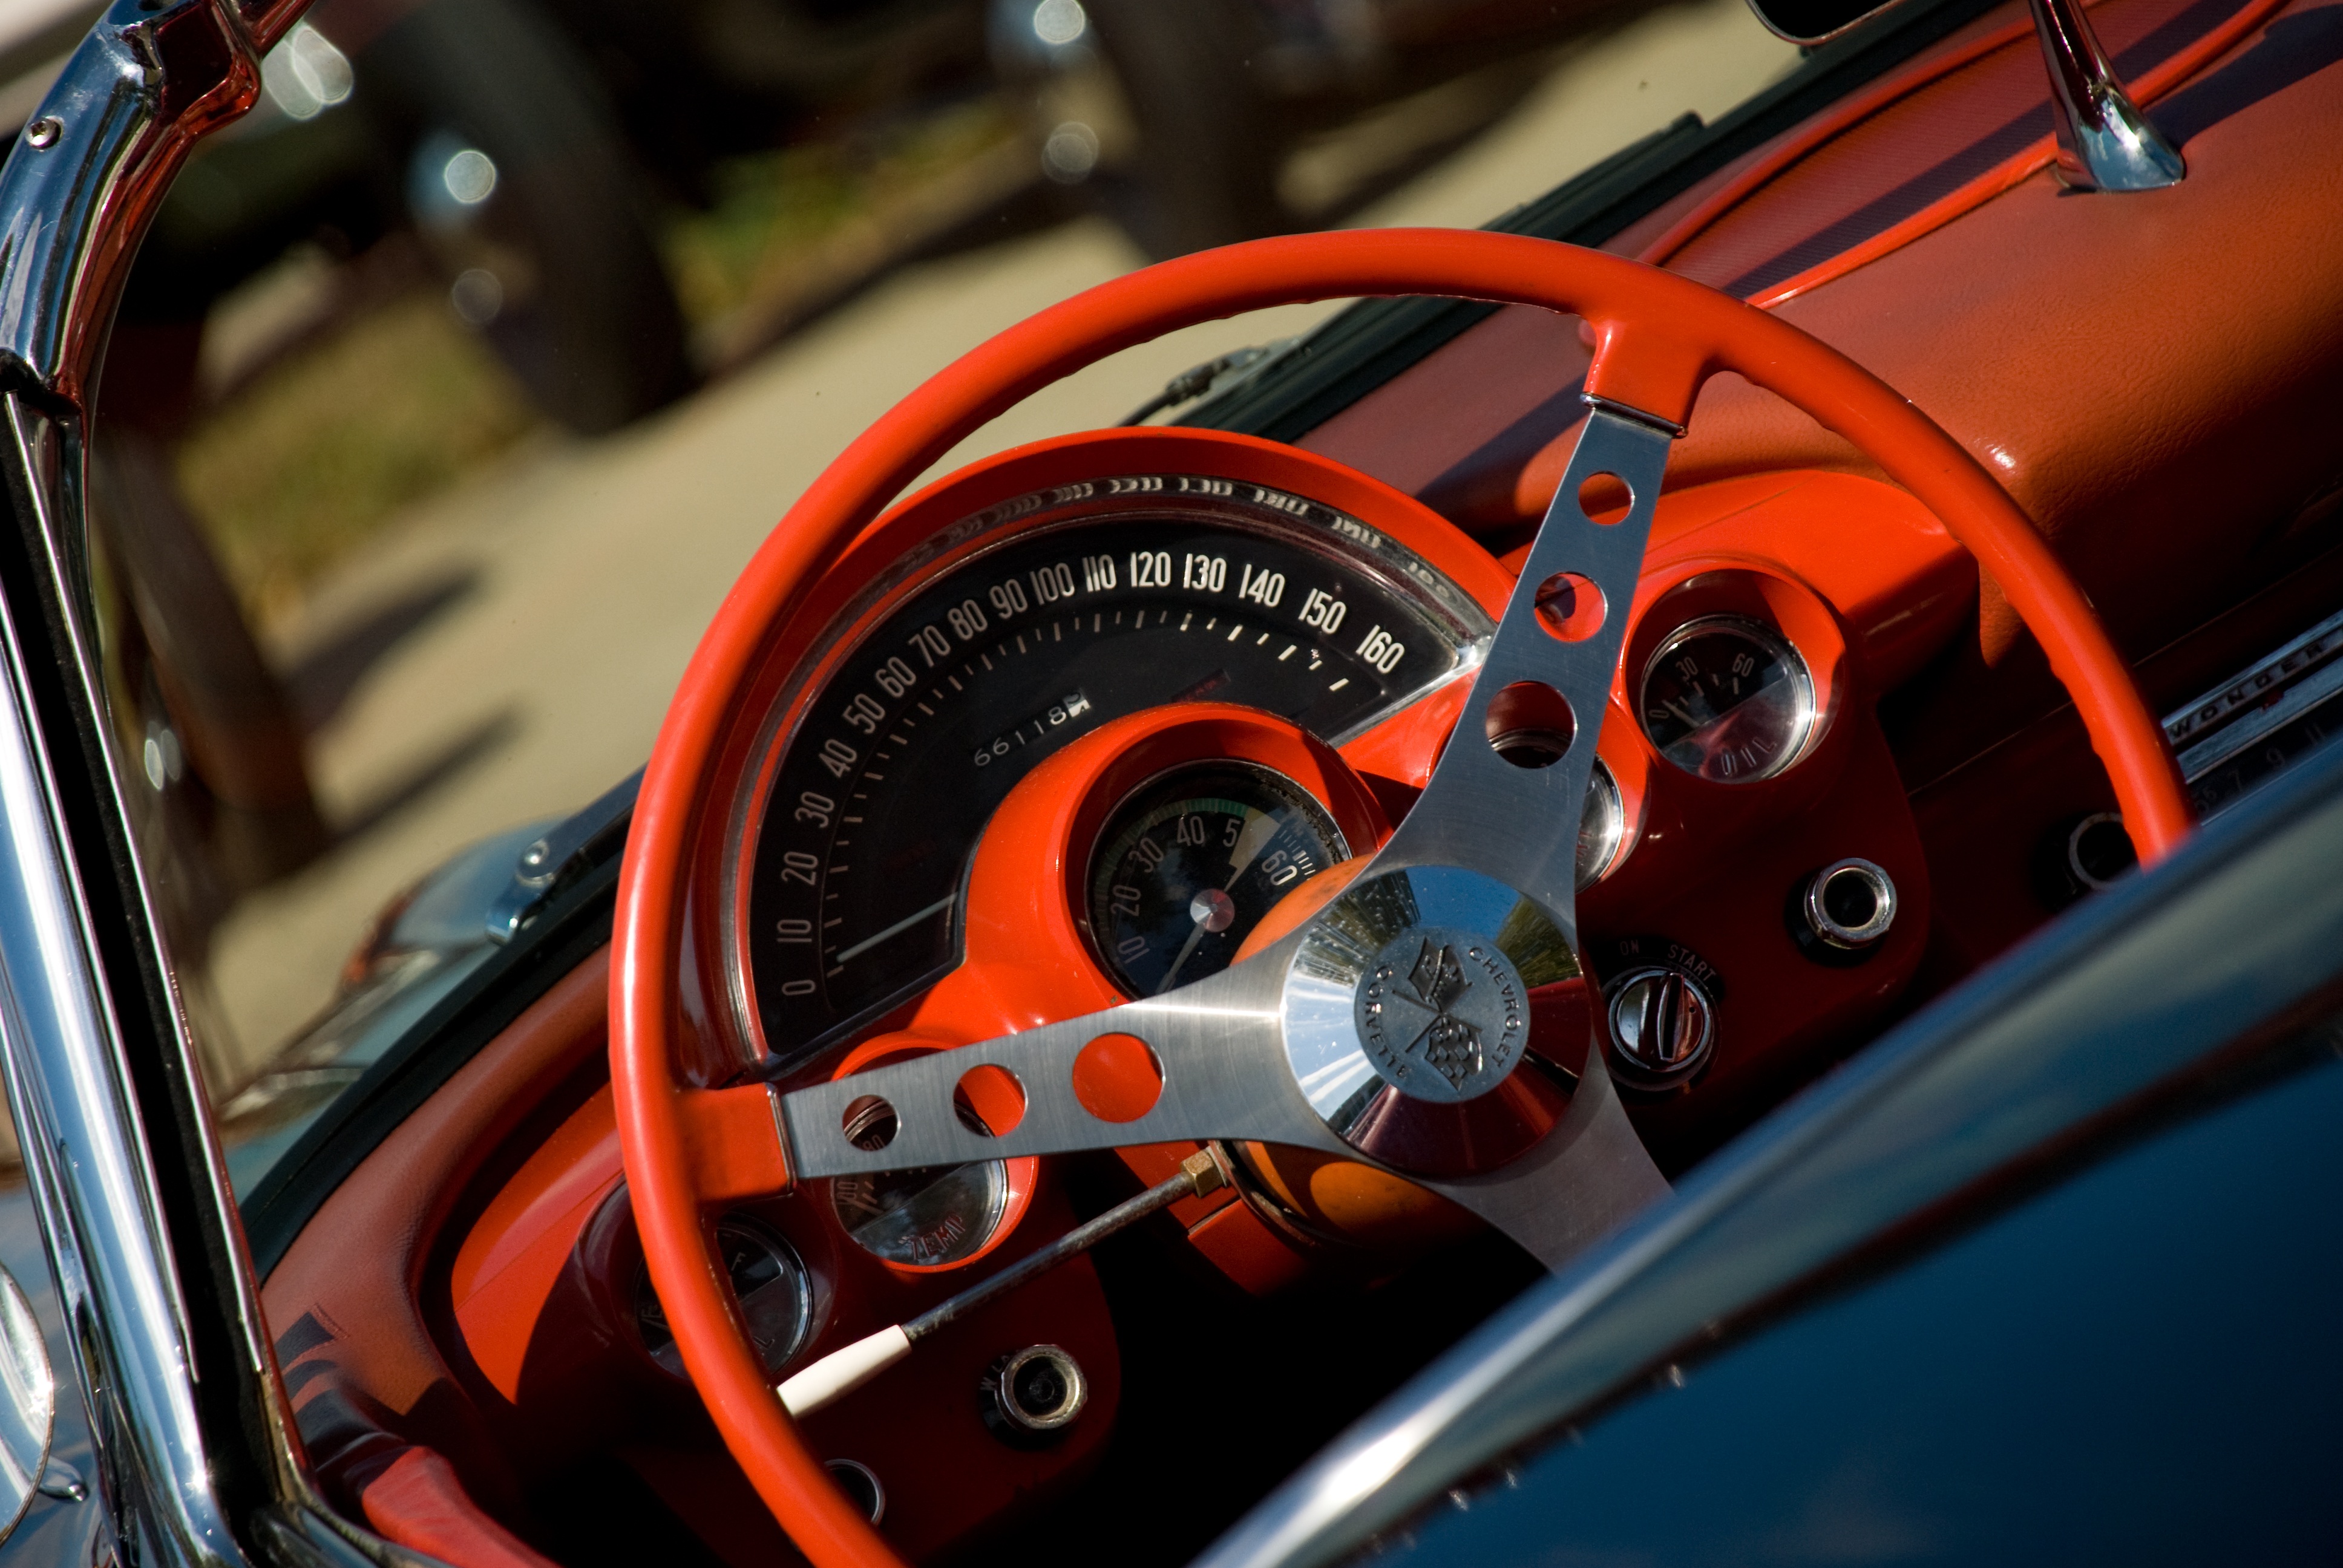
man, person, sunshine, road, car, vintage, antique, wheel, automobile, retro, old, summer, travel, male, portrait, young, spring, vehicle, steering wheel, together, sports car, caucasian, supercar, happy, happiness, motor, style, revival, classic, vintage cars, old cars, retro car, car driving, driving car, car road, car on road, outdoor activities, land vehicle, happy old people, retro man, automobile make, automotive design